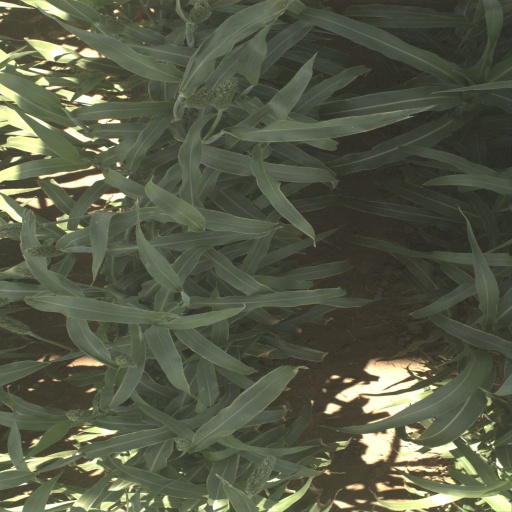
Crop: sorghum